Kargil War

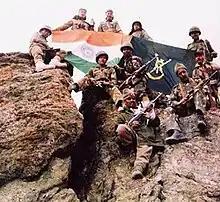
Indian soldiers after winning a battle during the Kargil War

After the Indo-Pakistani war of 1971, there had been a long period with relatively few direct armed conflicts involving the military forces of the two neighbours—notwithstanding the efforts of both nations to control the Siachen Glacier by establishing military outposts on the surrounding mountains ridges and the resulting military skirmishes in the 1980s. During the 1990s, however, escalating tensions and conflict due to separatist activities in Kashmir, some of which were supported by Pakistan, as well as the conducting of nuclear tests by both countries in 1998, led to an increasingly belligerent atmosphere. In an attempt to defuse the situation, both countries signed the Lahore Declaration in February 1999, promising to provide a peaceful and bilateral solution to the Kashmir conflict.